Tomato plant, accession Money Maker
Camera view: horizontal (90 deg, fisheye); turntable rotation: 90 degrees
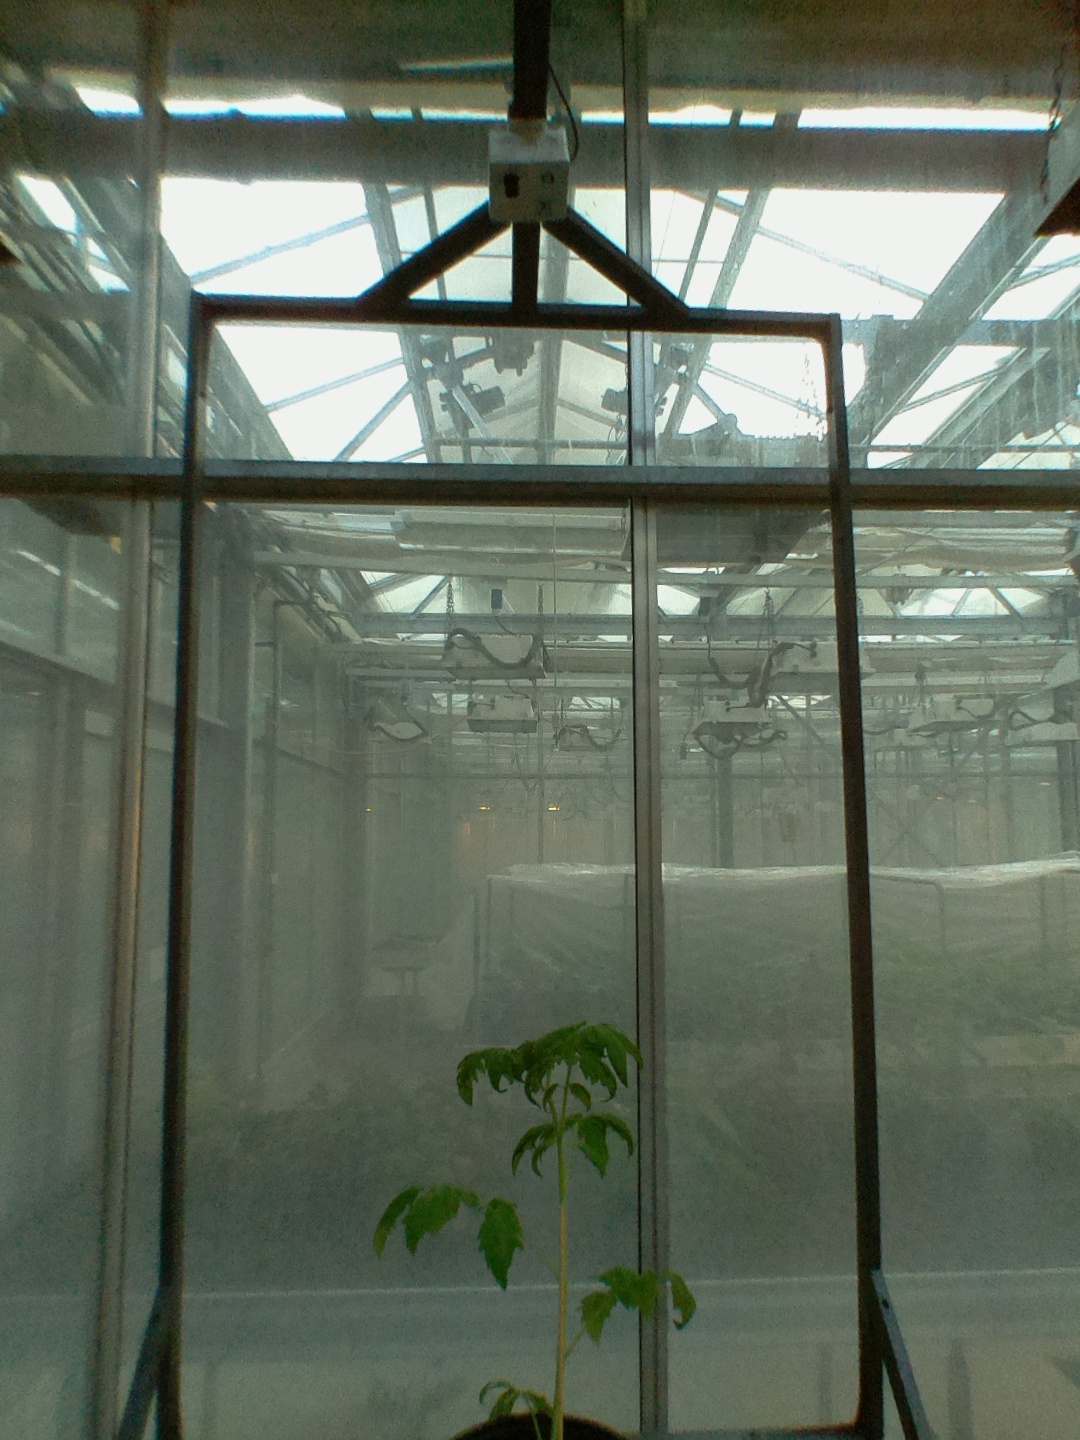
BBCH growth stage 13: 6 of true leaves visible